Det gamle guld

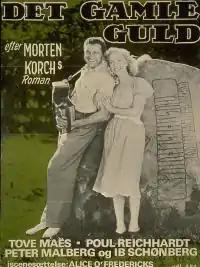
Film poster

Det gamle guld is a 1951 Danish family film directed by Jon Iversen and Alice O'Fredericks.